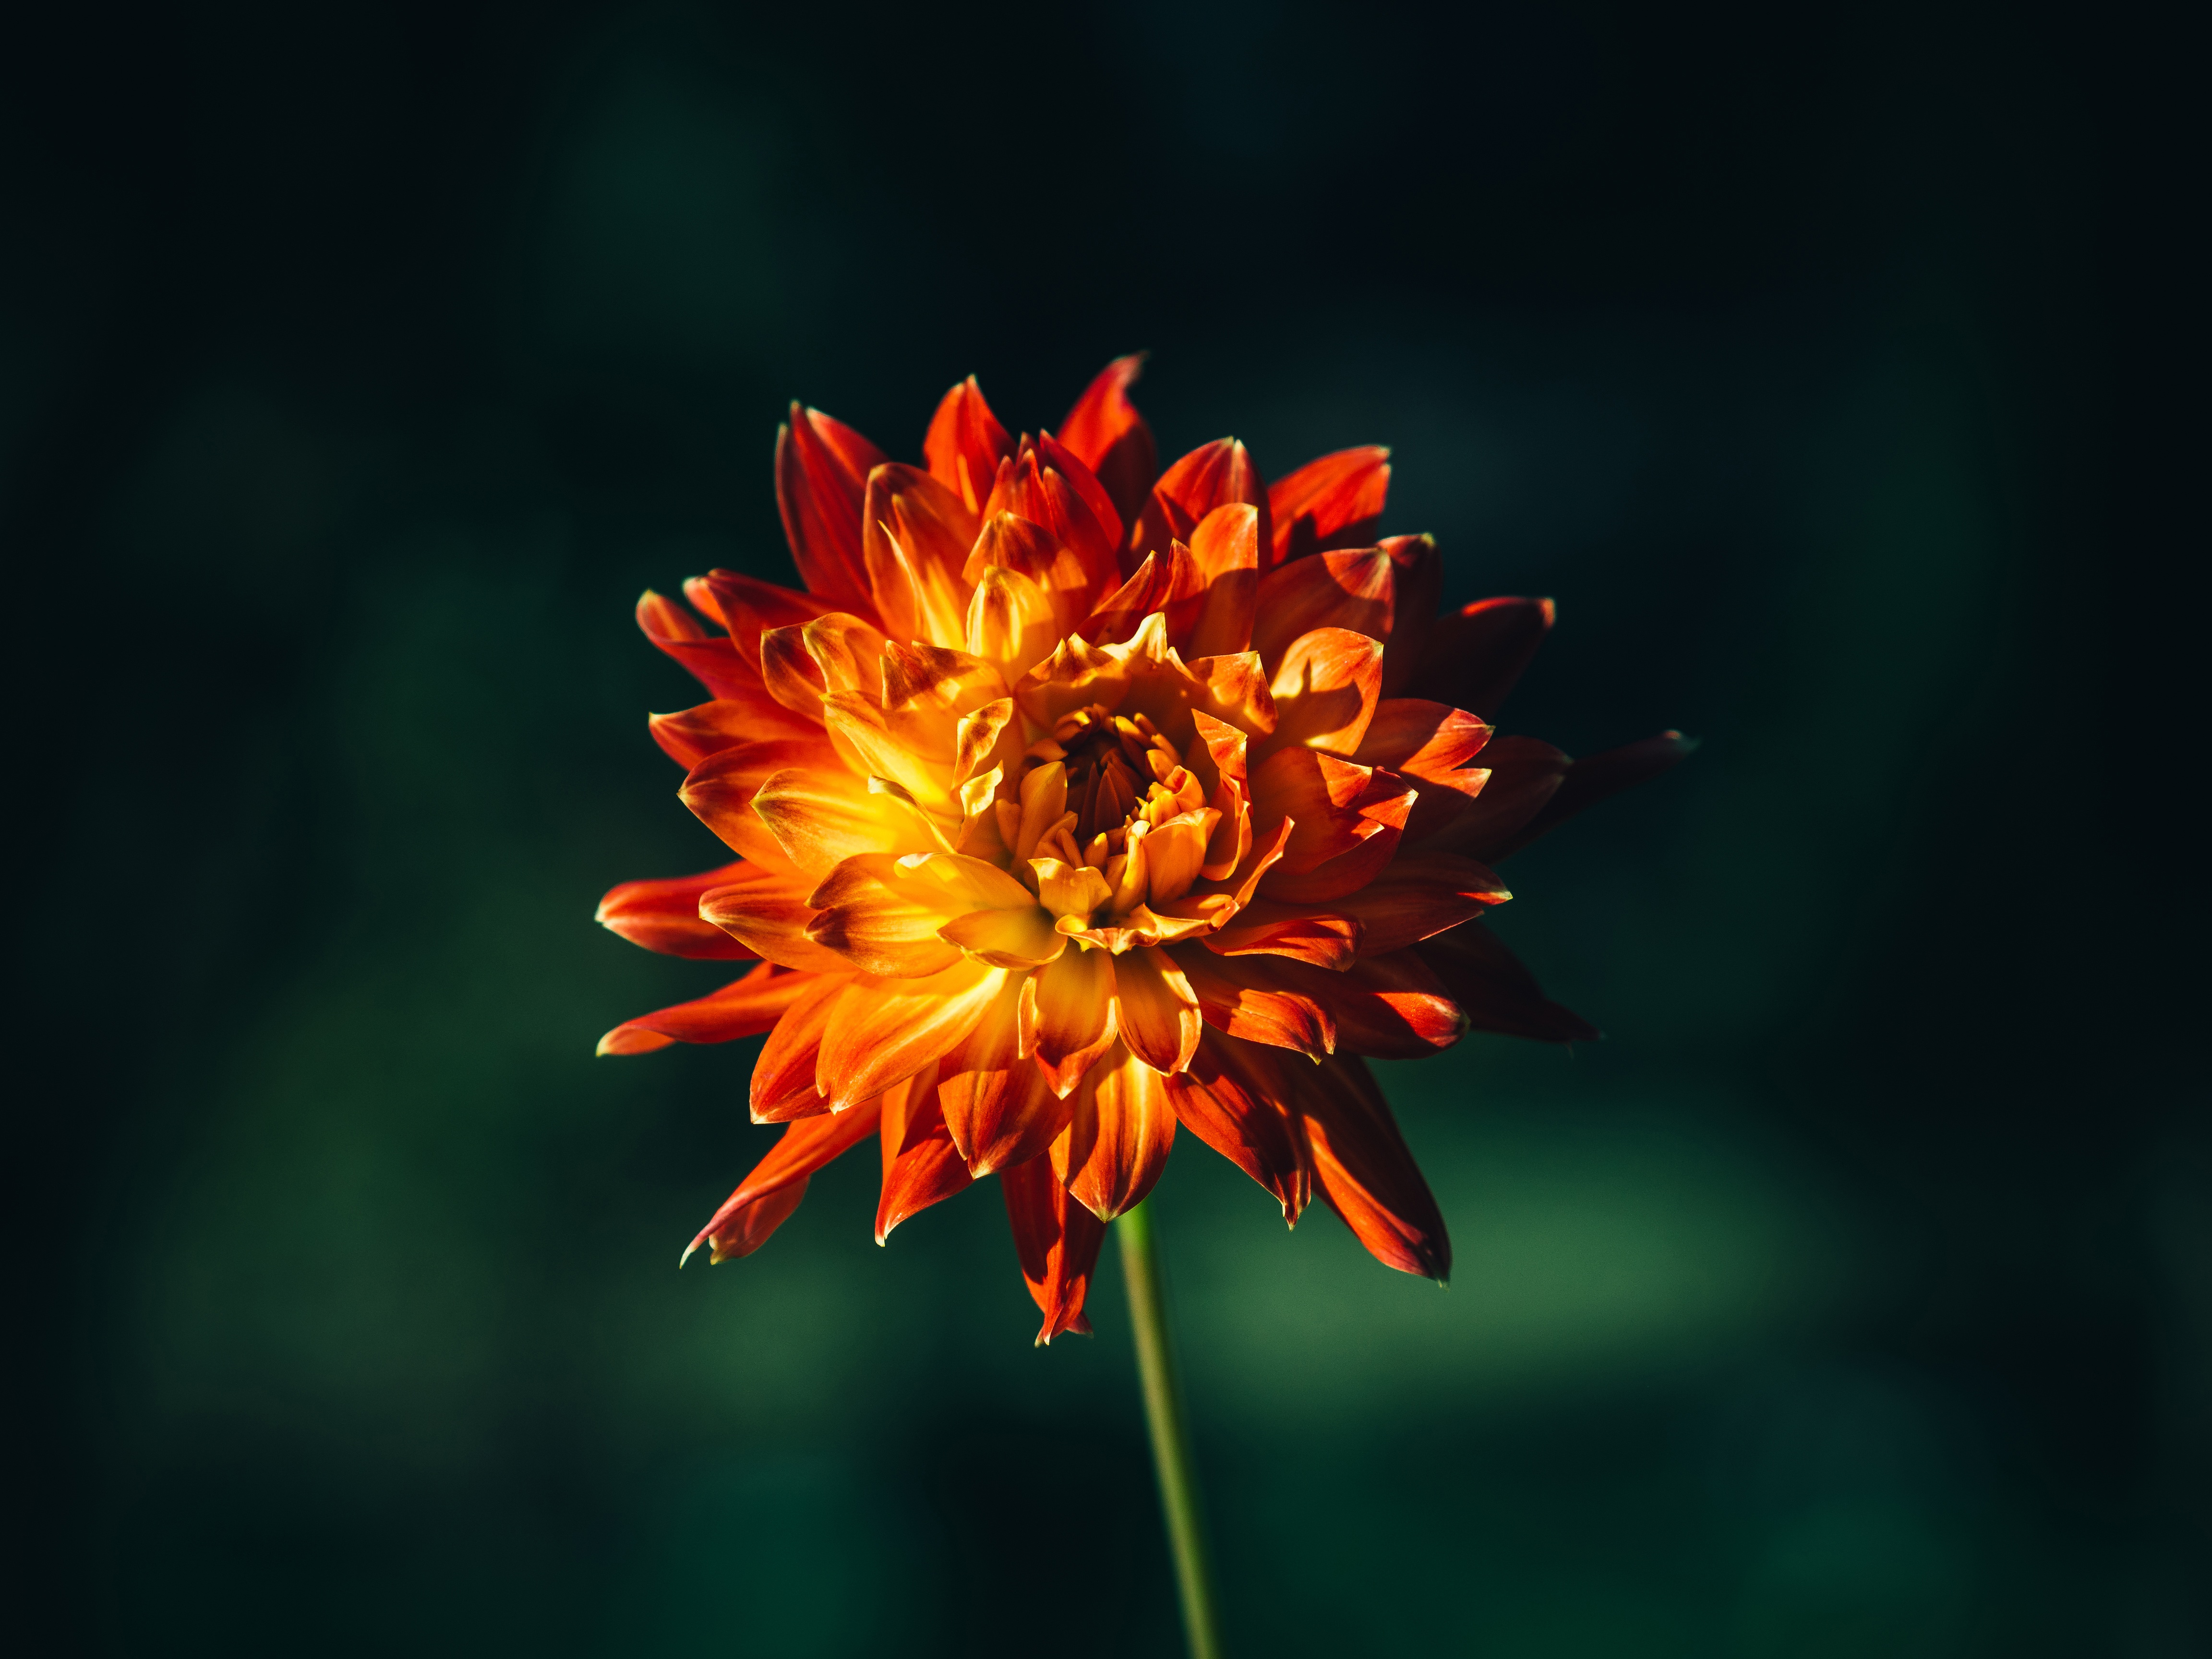
nature, blossom, plant, photography, sunlight, leaf, flower, petal, orange, pollen, green, red, botany, yellow, flora, wildflower, close up, nectar, macro photography, flowering plant, daisy family, plant stem, land plant